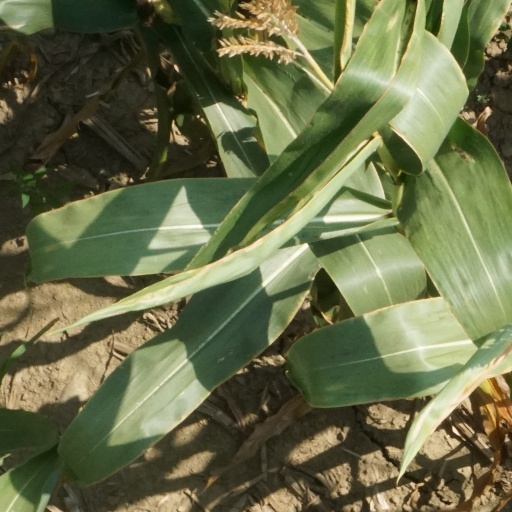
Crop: maize; corn